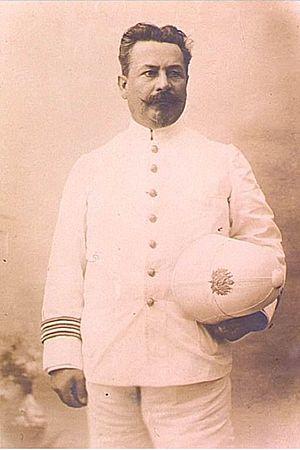
Paul-Louis Simond, né le 30 juillet 1858 à Beaufort-sur-Gervanne et mort le 18 mars 1947 à Valence, est un biologiste français, médecin de la Marine, spécialiste des épidémies. Il met en évidence le rôle de la puce du rat dans la transmission de la peste bubonique en 1898.